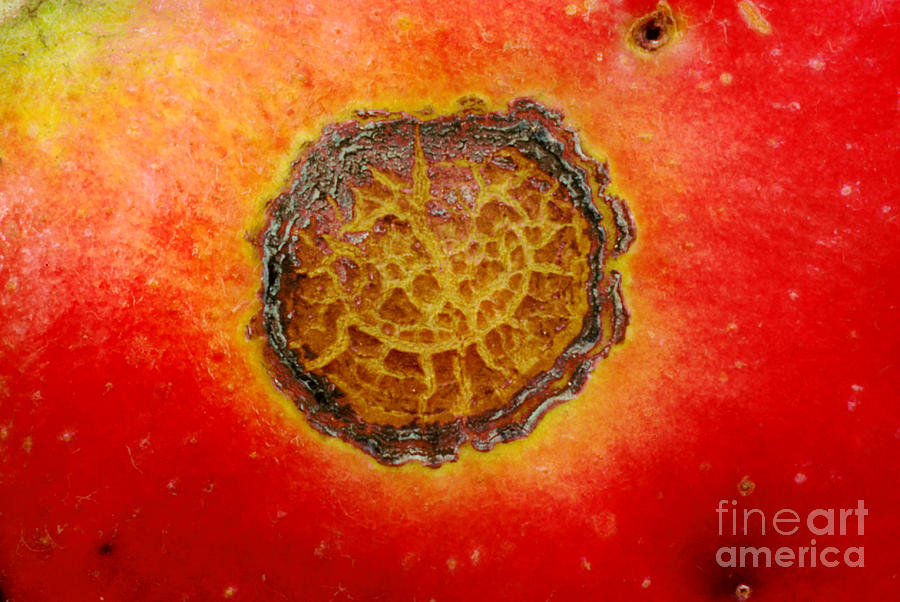
Plant: Apple
Disease: apple scab